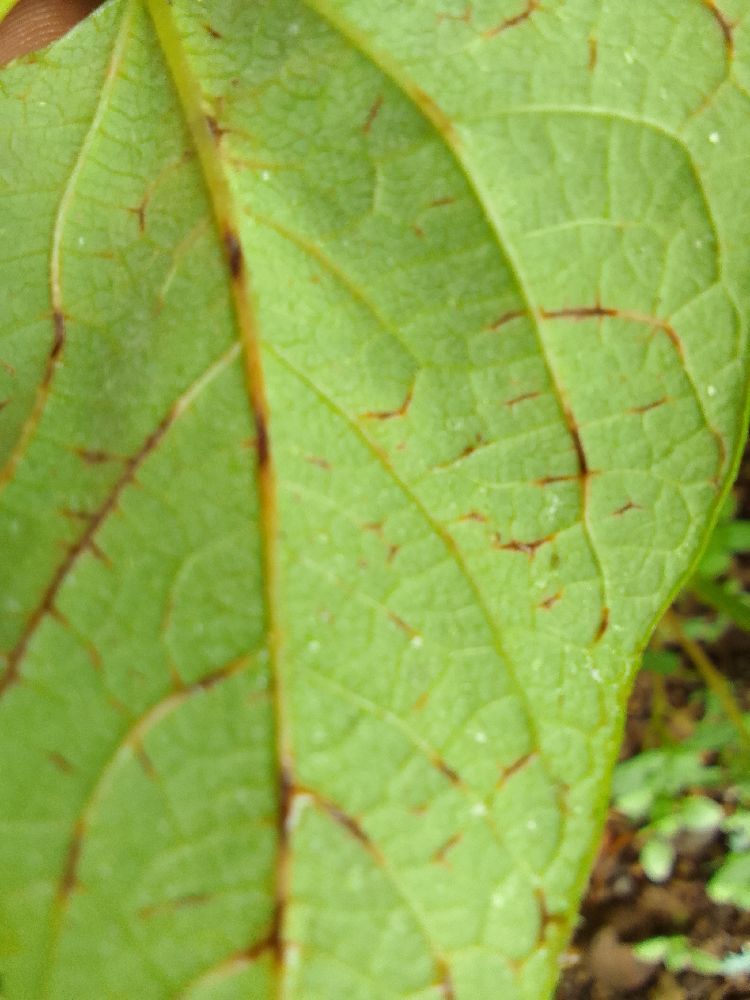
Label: anthracnose